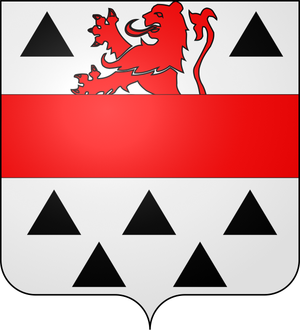
D'argent à la fasce de gueules accompagnée en chef d'un lion issant du même accosté de deux triangles de sable, en pointe de cinq triangles du même posés 3 et 2.
Cette liste des familles contemporaines de la noblesse belge ne retient que les familles subsistantes faisant partie officiellement de la noblesse belge avec un principe légal de noblesse héréditaire, à l'exclusion des familles de nationalité belge de noblesse non reconnue ou de noblesse étrangère n'ayant pas introduit une requête d'incorporation dans la noblesse auprès de S.M. le roi des Belges.
André Dumont, fils de André Hubert Dumont, ingénieur, fut professeur de mines/géologie à l'Université catholique de Louvain en Belgique.
La famille de Prelle de la Nieppe est une ancienne famille noble subsistante originaire du comté de Hainaut remontant à la première moitié du XVᵉ siècle.